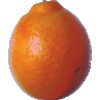
Label: Tangelo 1